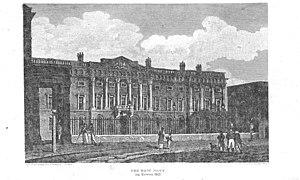
Le Chiffre de l'alchimiste est un roman policier historique de Philip Kerr publié en 2002 puis traduit en français et publié aux éditions du Masque en 2004.